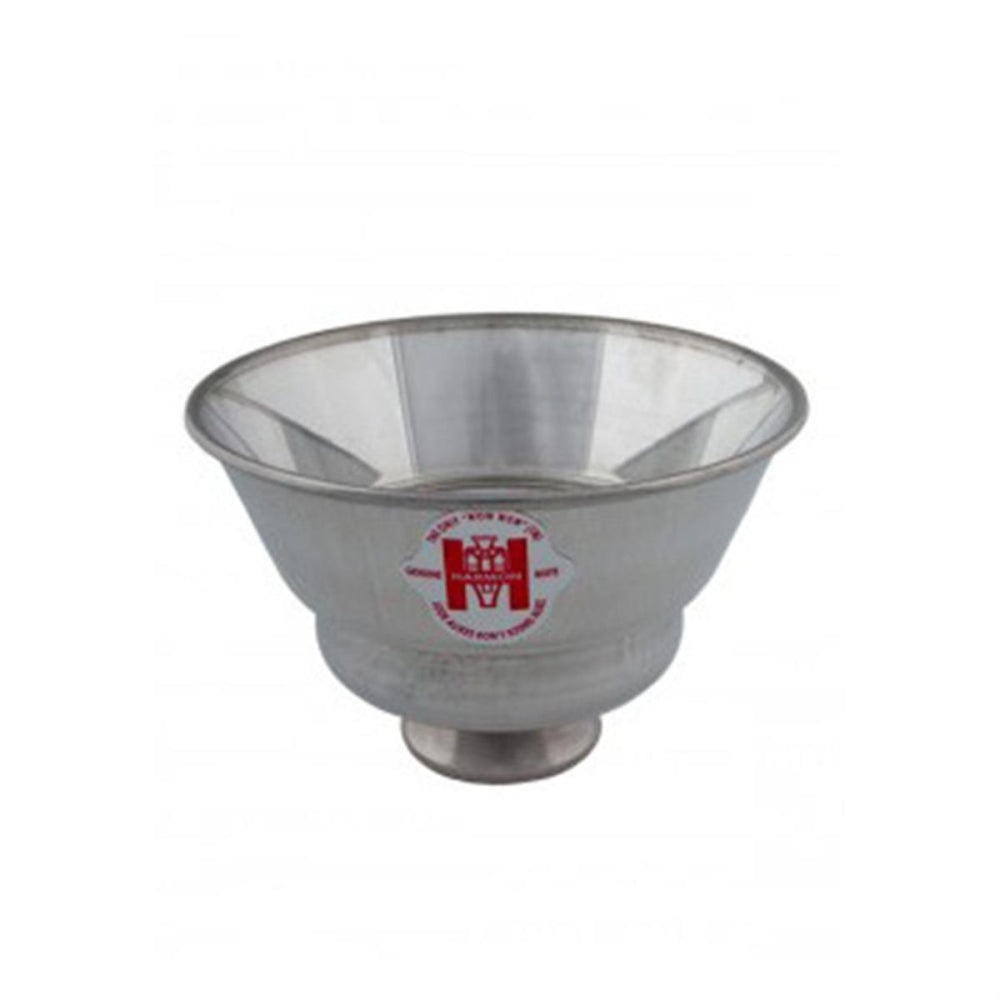
Trumpet Plunger Mute
All aluminum, lightweight plunger mute gives a clear, well defined plunger tone. Knob on end allows for easy between the fingers holding. Can not be crushed like a traditional plunger (not if you want to use it again, that is). Best used for big band or section plunger work.
Brand: Harmon
Category: Arts & Entertainment > Hobbies & Creative Arts > Musical Instrument & Orchestra Accessories > Brass Instrument Accessories > Brass Instrument Mutes > Plunger Mutes